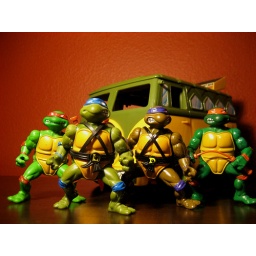
Turtles in a half shell. Original action figures and turtle van from the 80s.